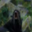
Label: seal